Greenfield Bridge

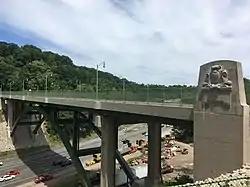
The new Greenfield Bridge from the south

The Greenfield Bridge, officially known as the Beechwood Boulevard (Greenfield) Bridge II, is a steel arch bridge located in Pittsburgh, Pennsylvania, United States. The bridge connects the neighborhoods of Greenfield and Squirrel Hill (specifically Schenley Park) across the valley known as Four Mile Run which separates them. The bridge also spans the Parkway East (I-376), which runs along the bottom of the valley.